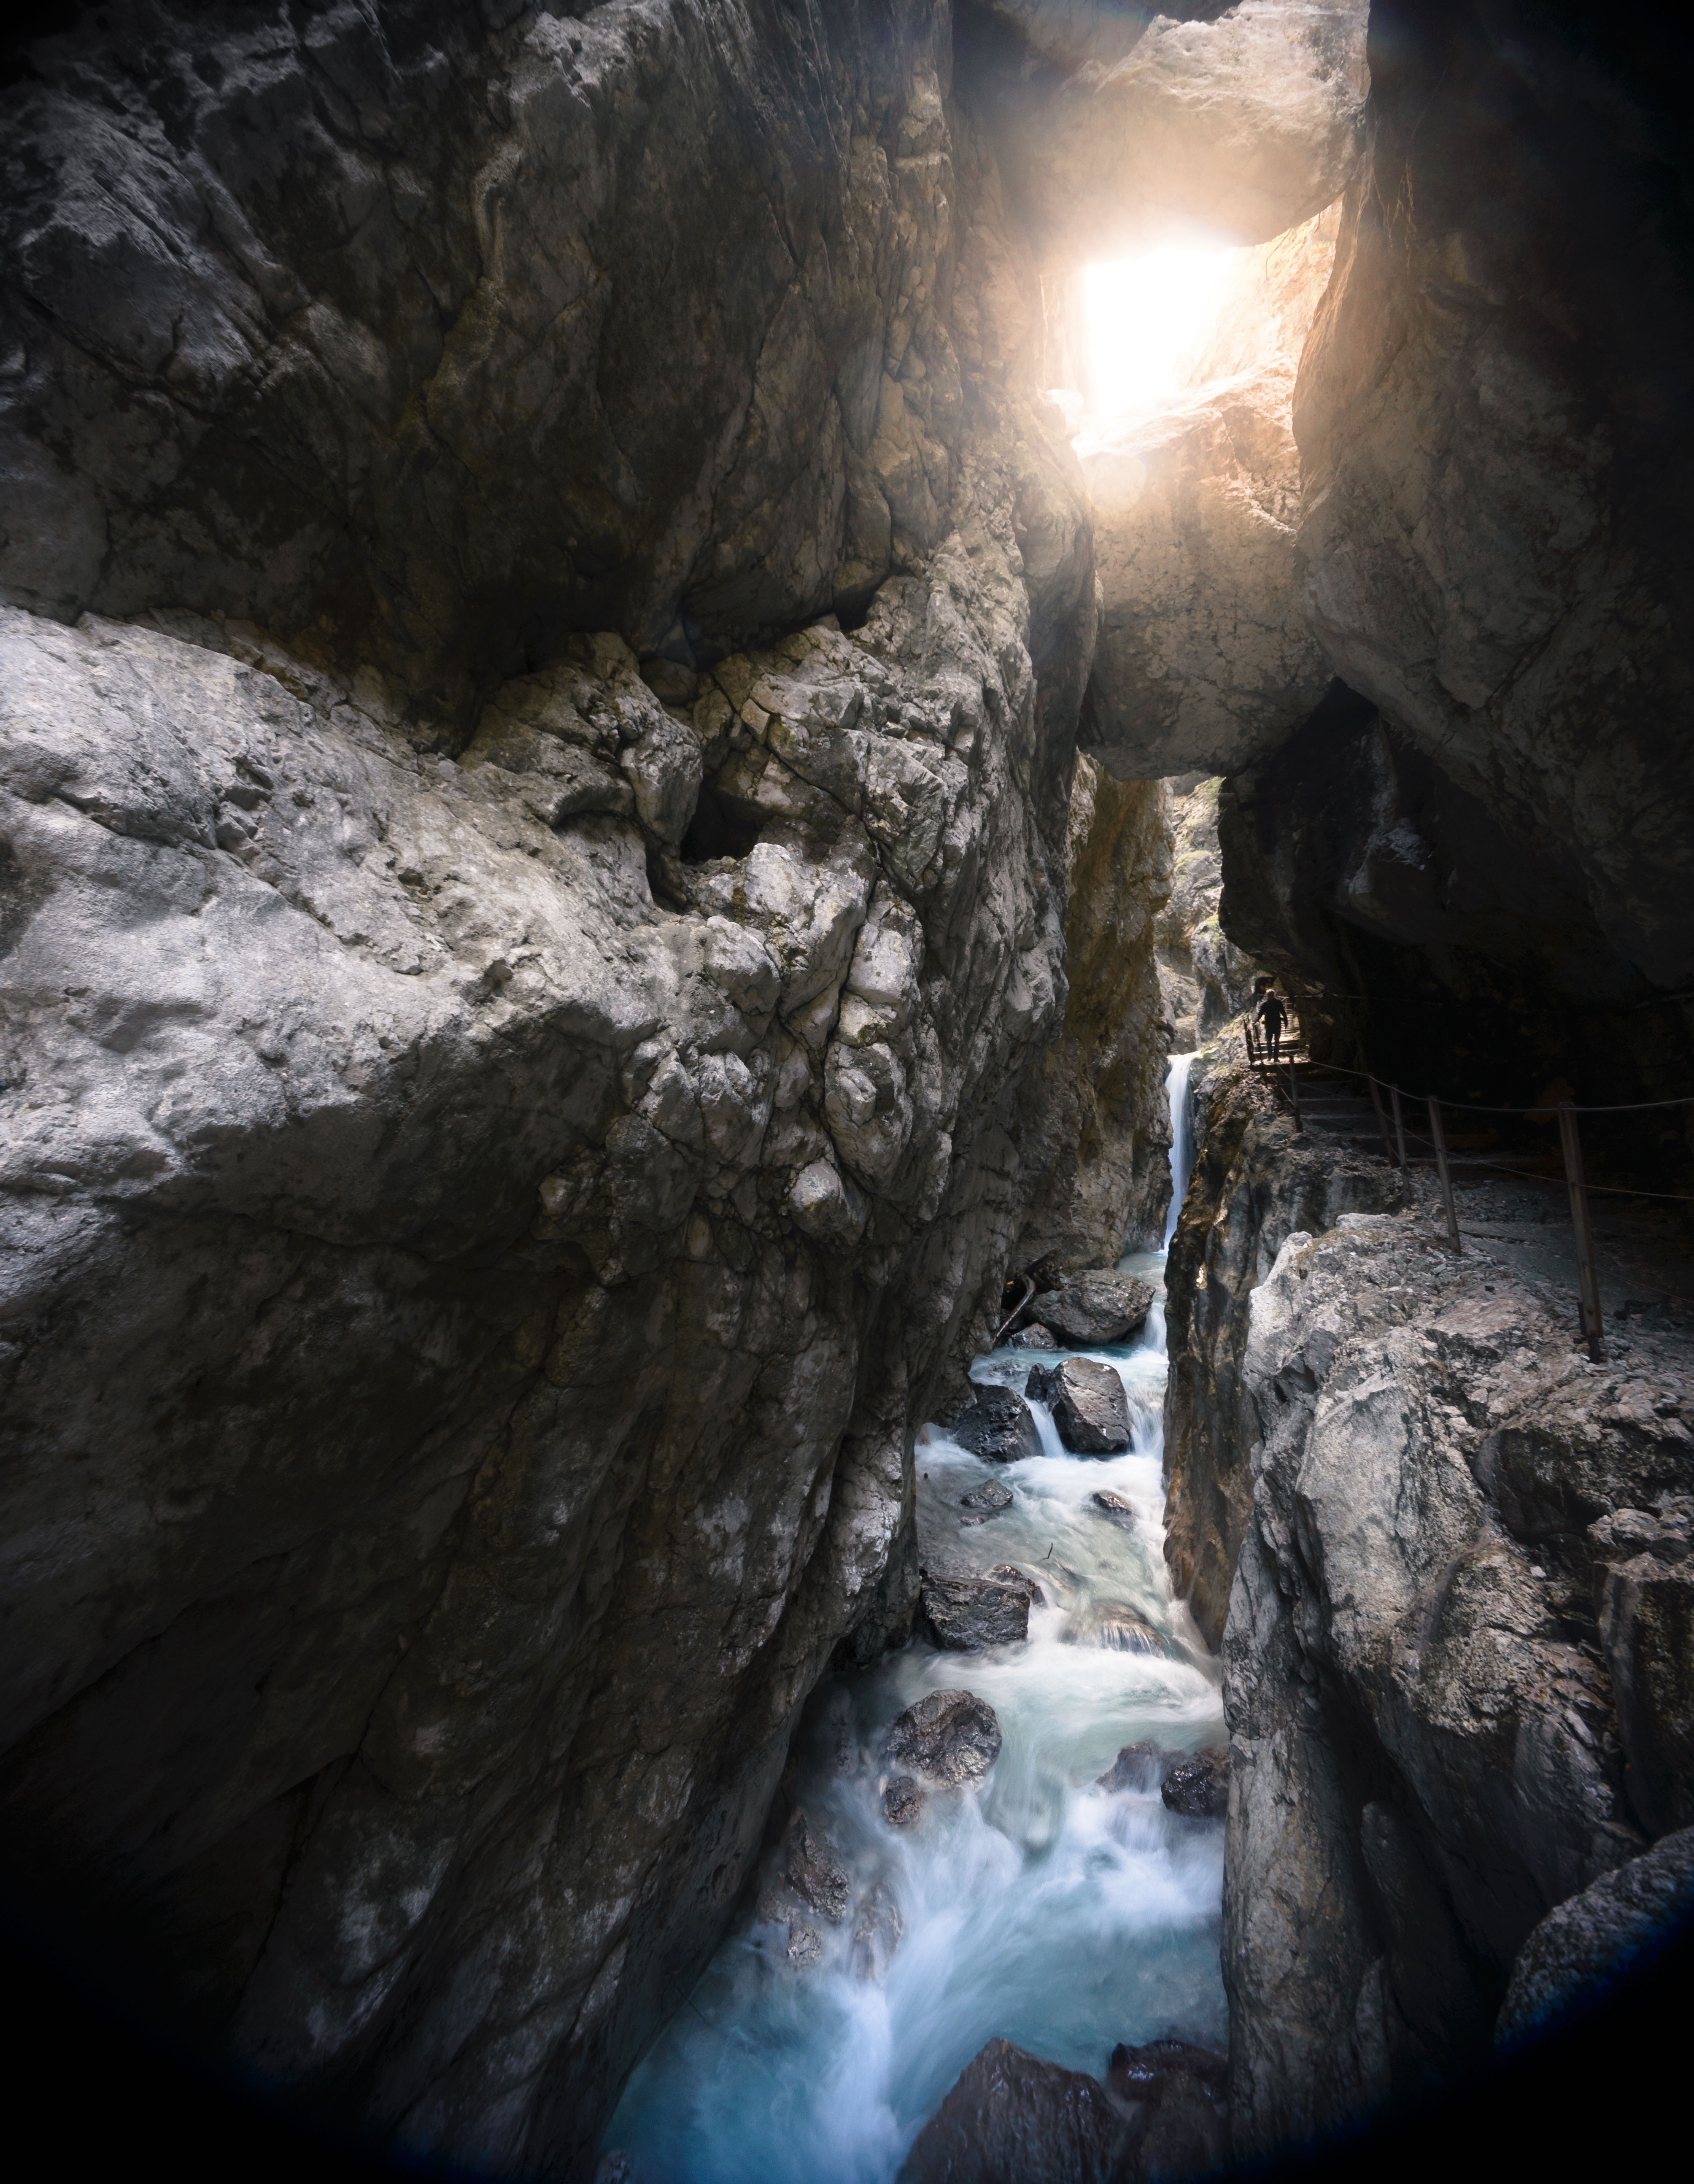
water, rock, adventure, formation, ice, cave, alpen, schlucht, zugspitze, fluss, bach, water feature, caving, klamm, hammersbach, landform, sea cave, geographical feature